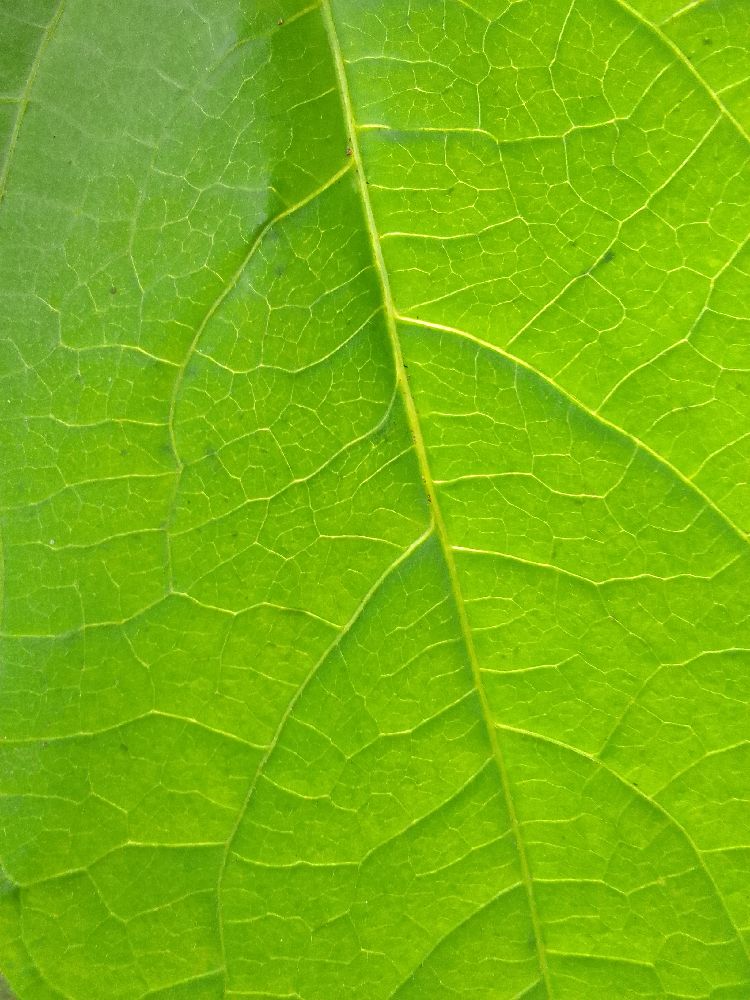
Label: healthy